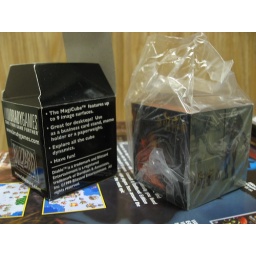
MagiCube in original bag and box